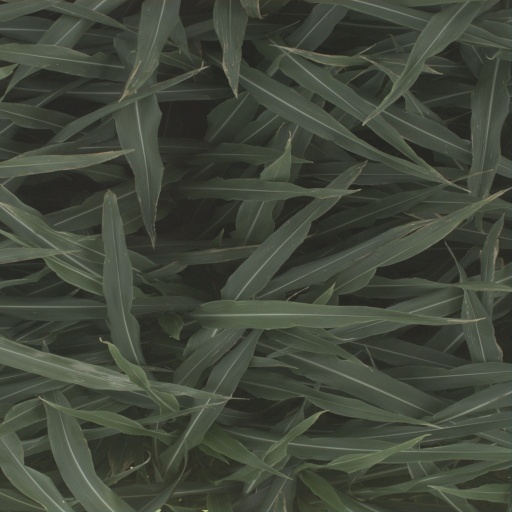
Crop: sorghum